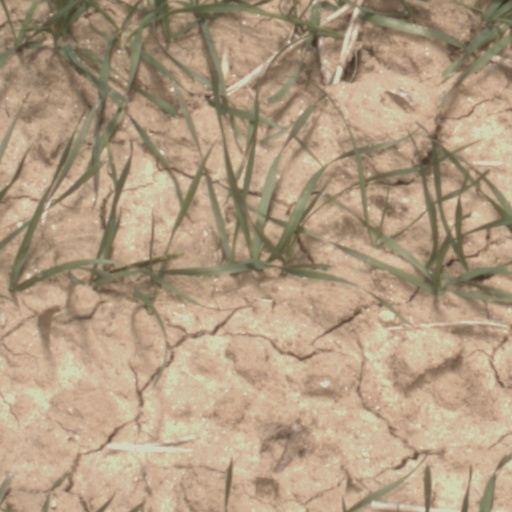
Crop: wheat